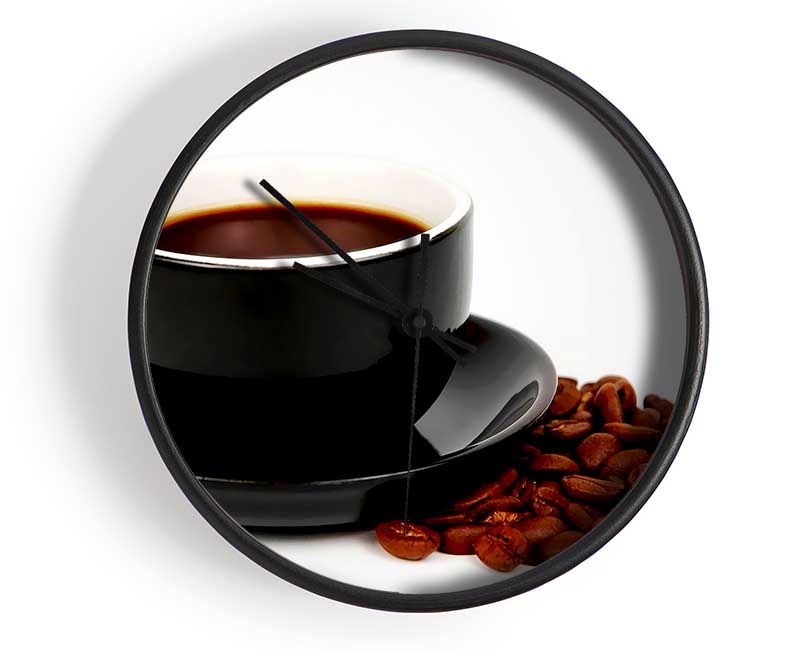
Black Coffee With Beans
Brand: Wallart-Direct
Personalise your home with one of our uniquely designed clocks. Made from natural bamboo for a modern, on-trend take on the traditional timepiece, they’re great for customising any space – from kitchens and home offices to living rooms. Available in a black, white or natural frame colour with either black or white hands, our custom clocks are finished with a Plexiglas lens for crystal-clear transparency and added break resistance. They also come ready to hang, thanks to a built-in rear hook. 25.5x25.5cm / 10x10'' diameter Natural bamboo Round face Available in three colours Black or white hand options Clear Plexiglas lens Comes ready to hang 1 x AA battery required (not included)
Category: Home & Garden > Decor > Clocks